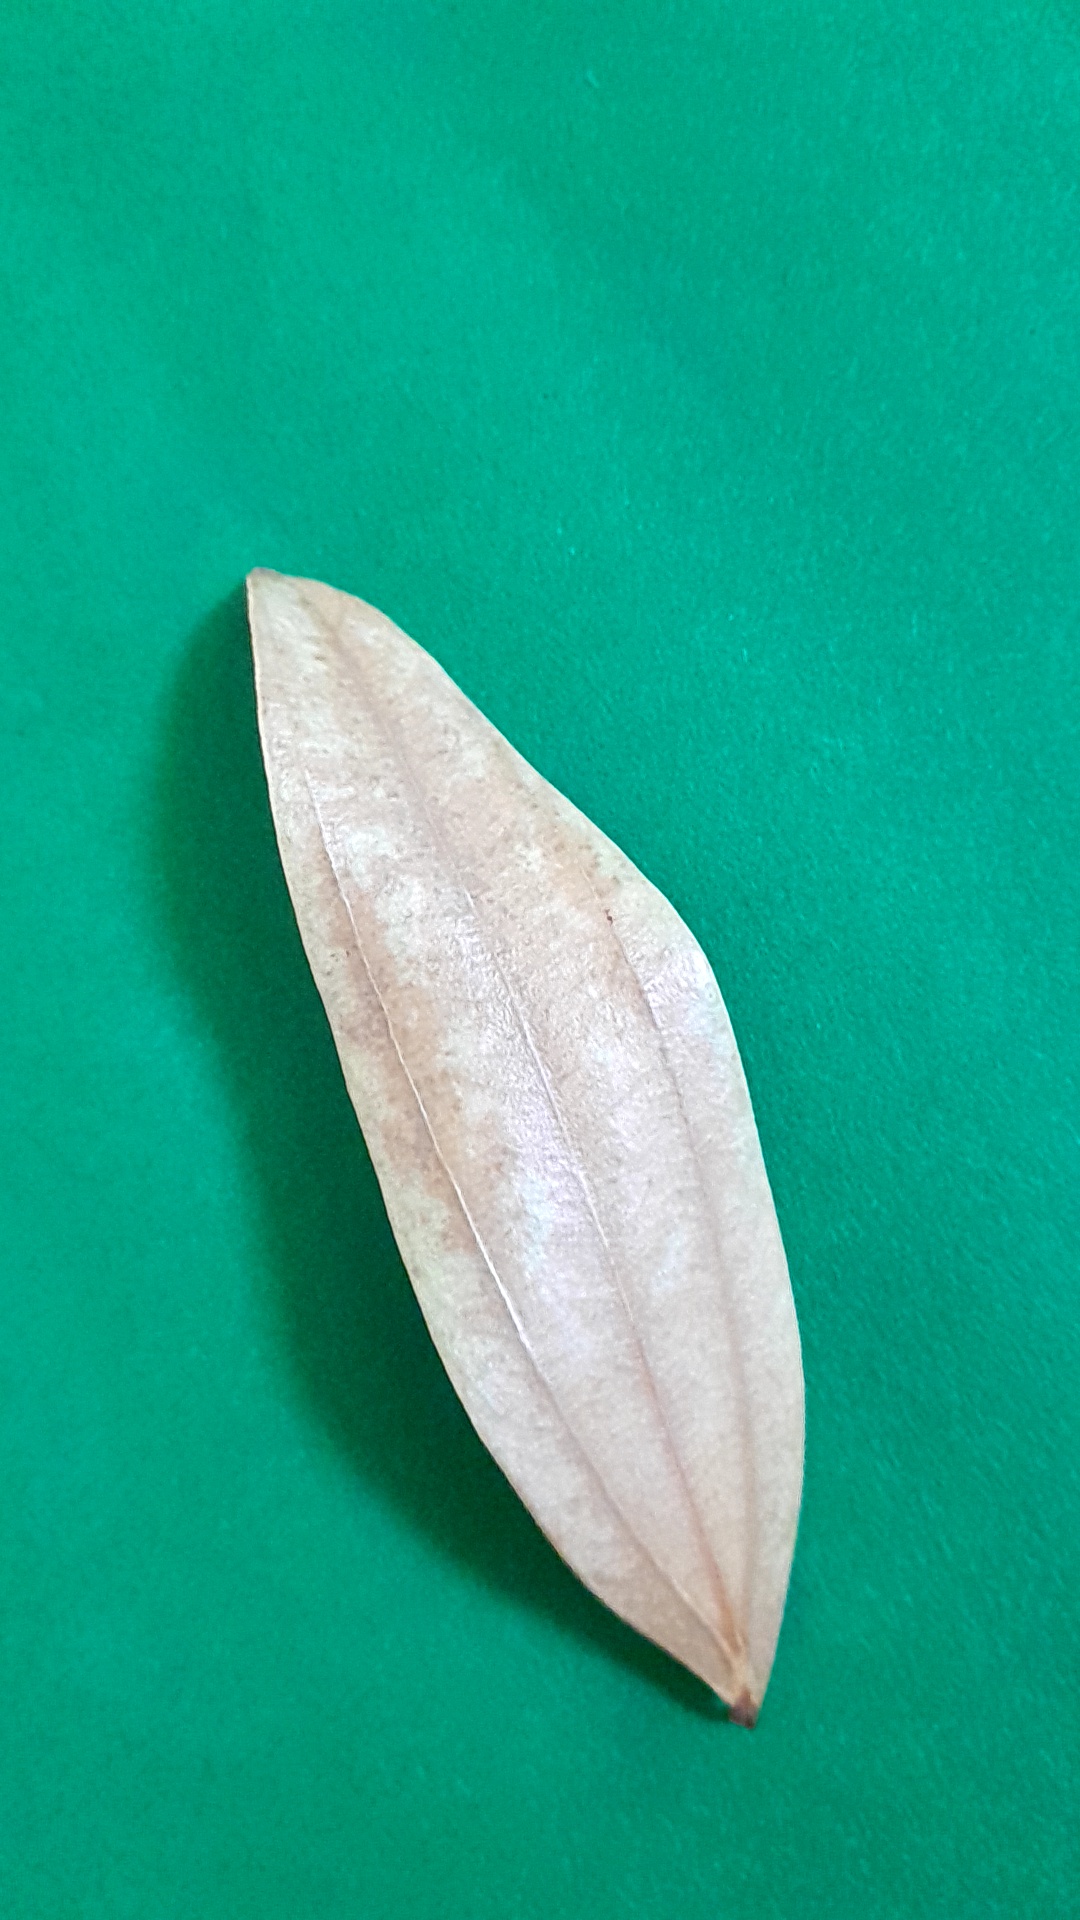
Label: Dry Leaf